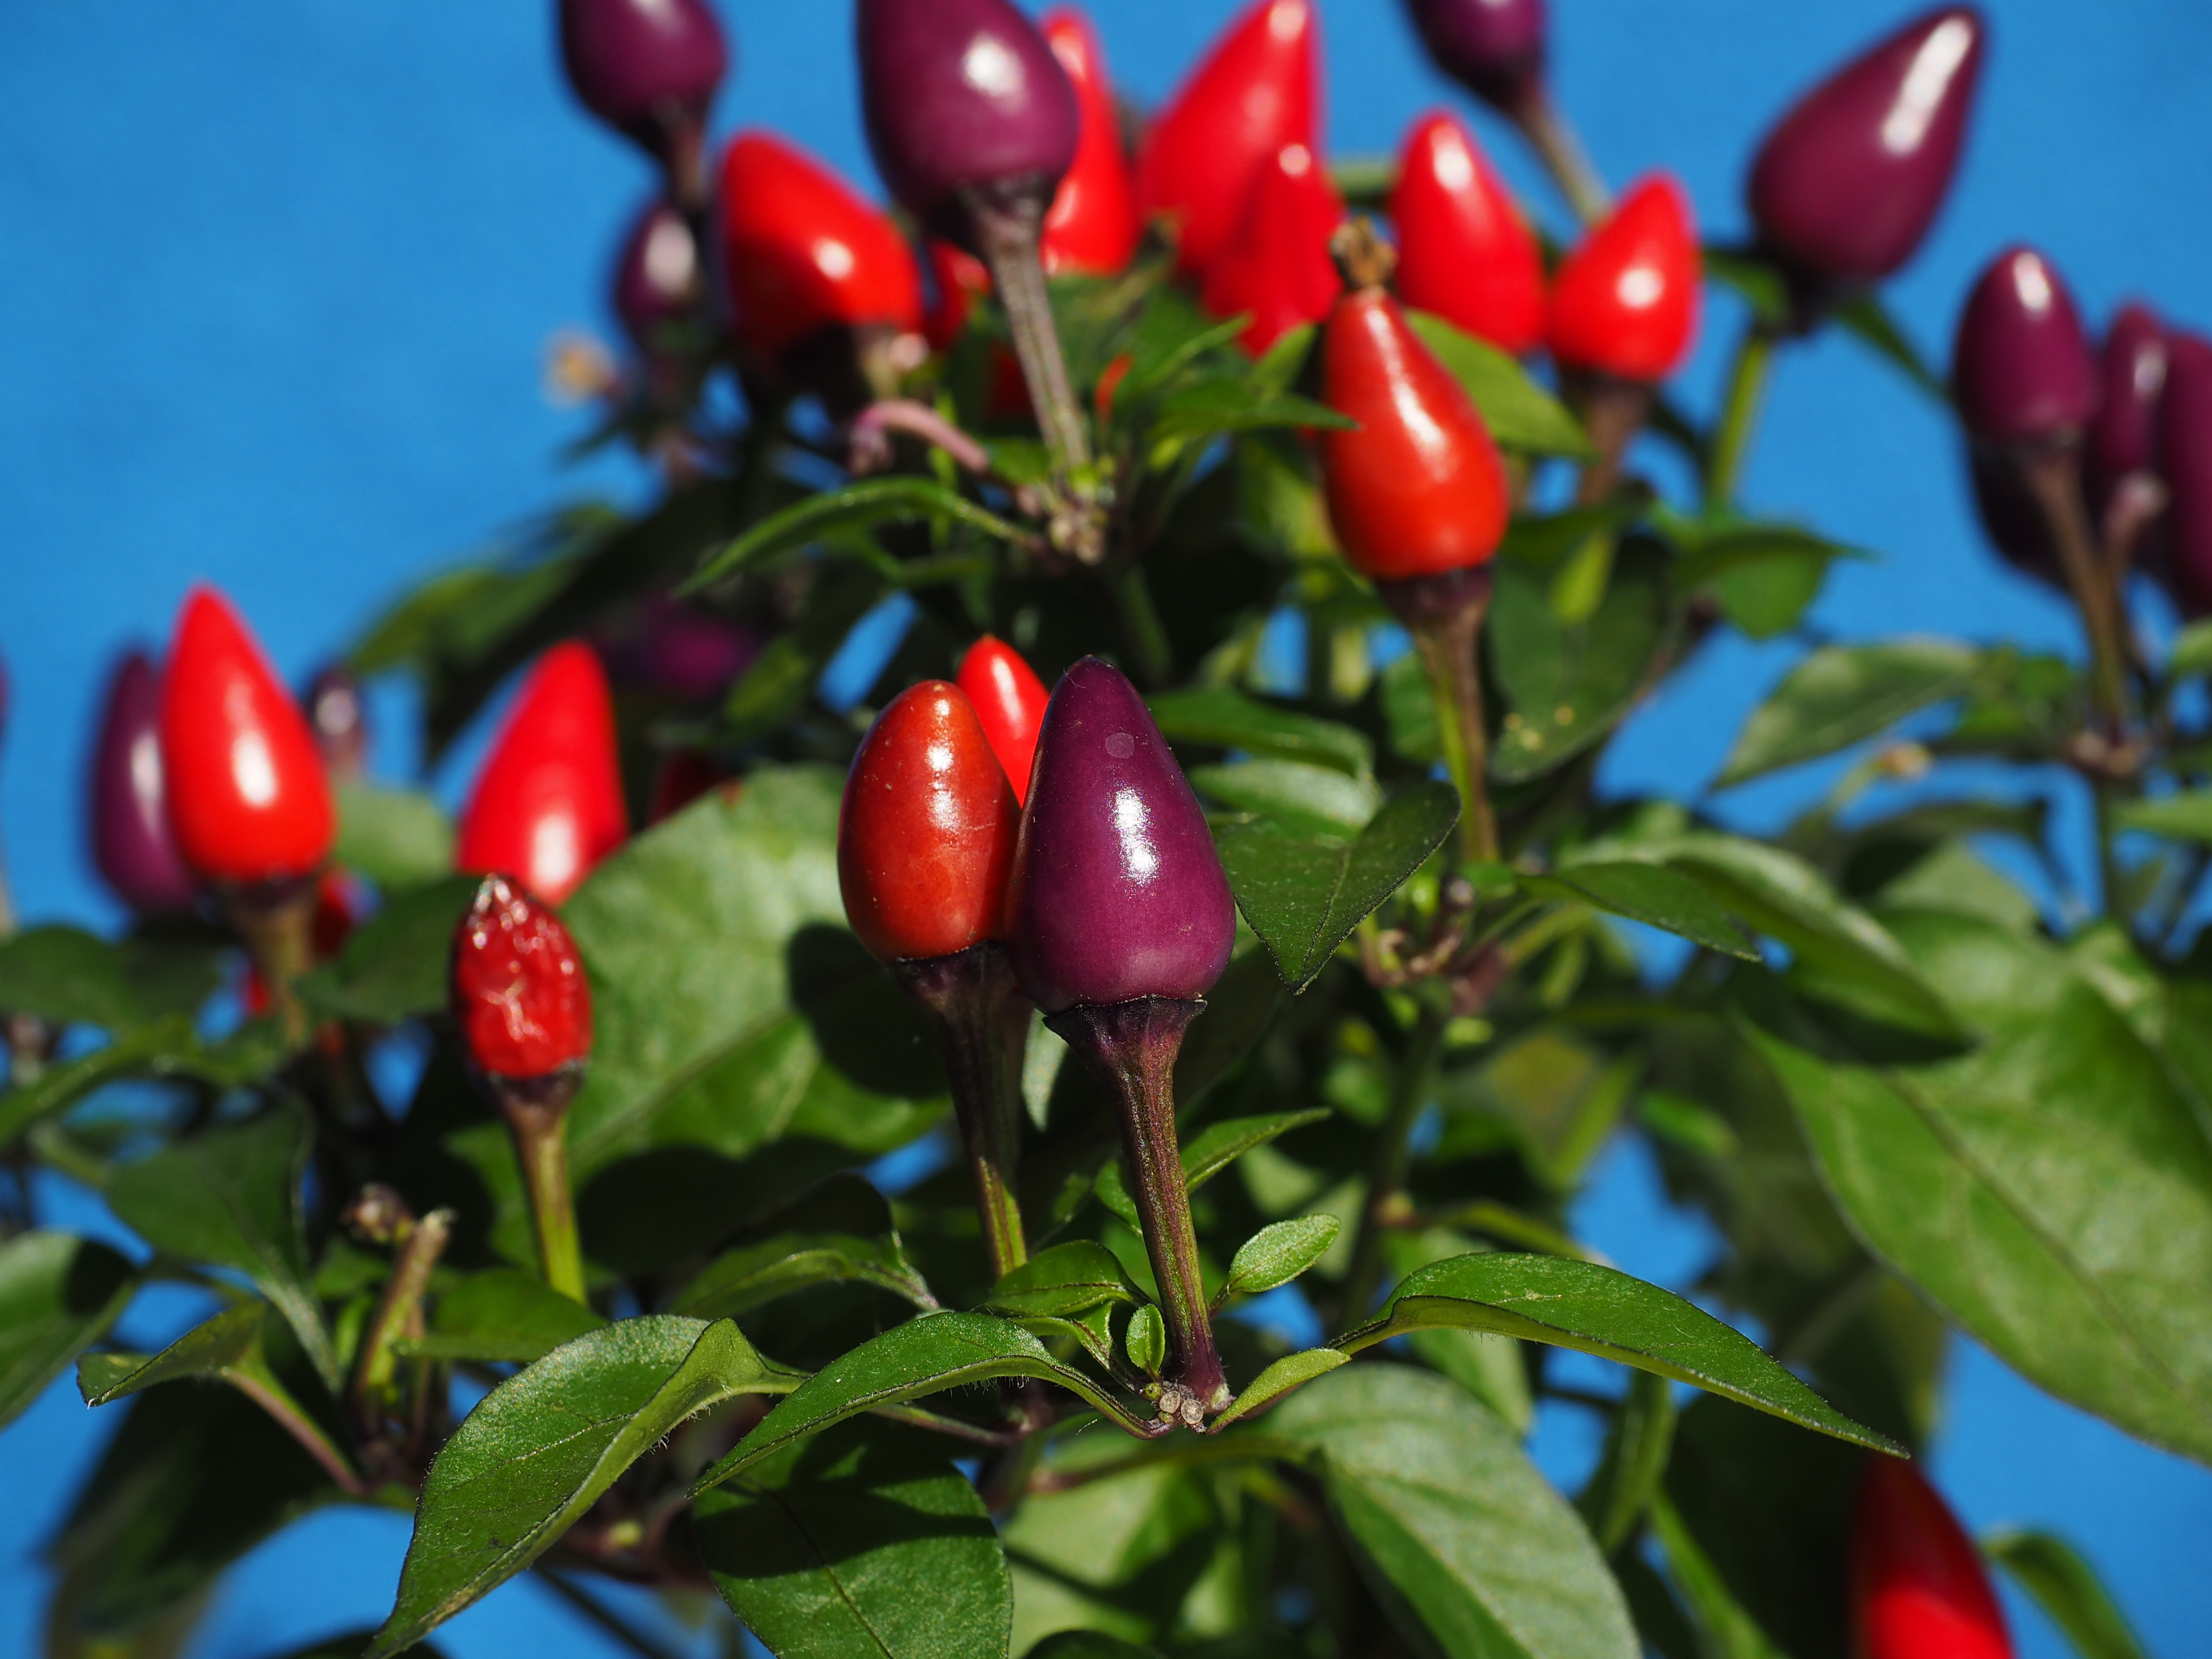
plant, flower, food, pepper, chili, red, produce, botany, flora, pepperoni, shrub, violet, fruits, solanaceae, paprika, capsicum, rose hip, flowering plant, nachtschattengew chs, acerola, malpighia, hot peppers, capsicum annuum, ornamental peppers, land plant, chili berry, capsicum salsa